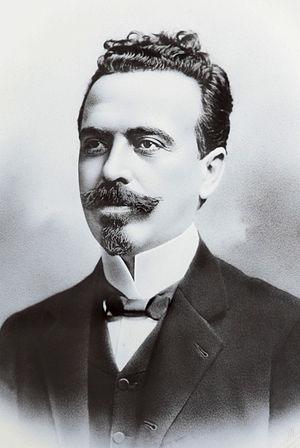
Le président de la République fédérative du Brésil est le chef de l'État brésilien depuis 1889.
Nilo Procópio Peçanha est un homme d'État brésilien. Il assuma la présidence de la République après la mort d'Afonso Augusto Moreira Pena, le 14 juin 1909, et gouverna jusqu'au 15 novembre 1910.